Cultural anthropology

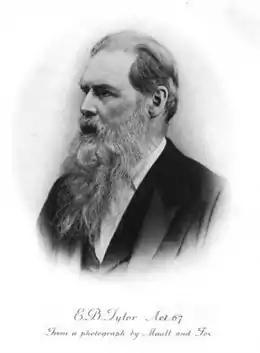
Edward Burnett Tylor, founder of cultural anthropology

Modern anthropology emerged in the 19th century coinciding with significant developments in the Western world. These changes sparked a renewed interest in understanding humankind, particularly, its origins, unity, and plurality. However, it was in the 20th century that cultural anthropology began to adopt a more pluralistic perspective on cultures and societies. The term itself was coined by the Boas circle.